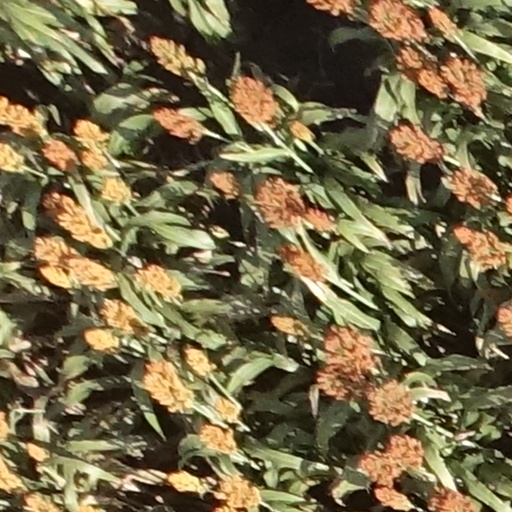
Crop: sorghum